Thistle, Utah

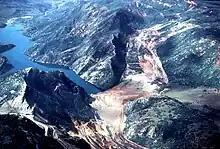
An aerial picture of a de-stabilized mountain sliding and creating a dam and lake. Various construction activity is present to the left of the slide area.

The trade route on which Thistle lies was used by Indian tribes before the arrival of European settlers; two Ute chiefs, Taby and Peteetneet, led tribal migrations through the canyon each spring and fall. The first recorded journey by Europeans to modern Thistle was the Domínguez–Escalante expedition, which explored the territory with Indian guides in 1776.